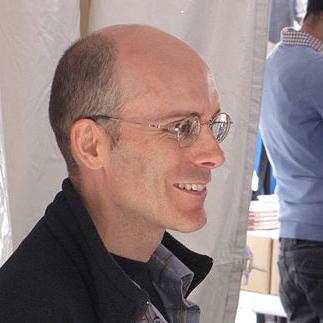
Age: 48